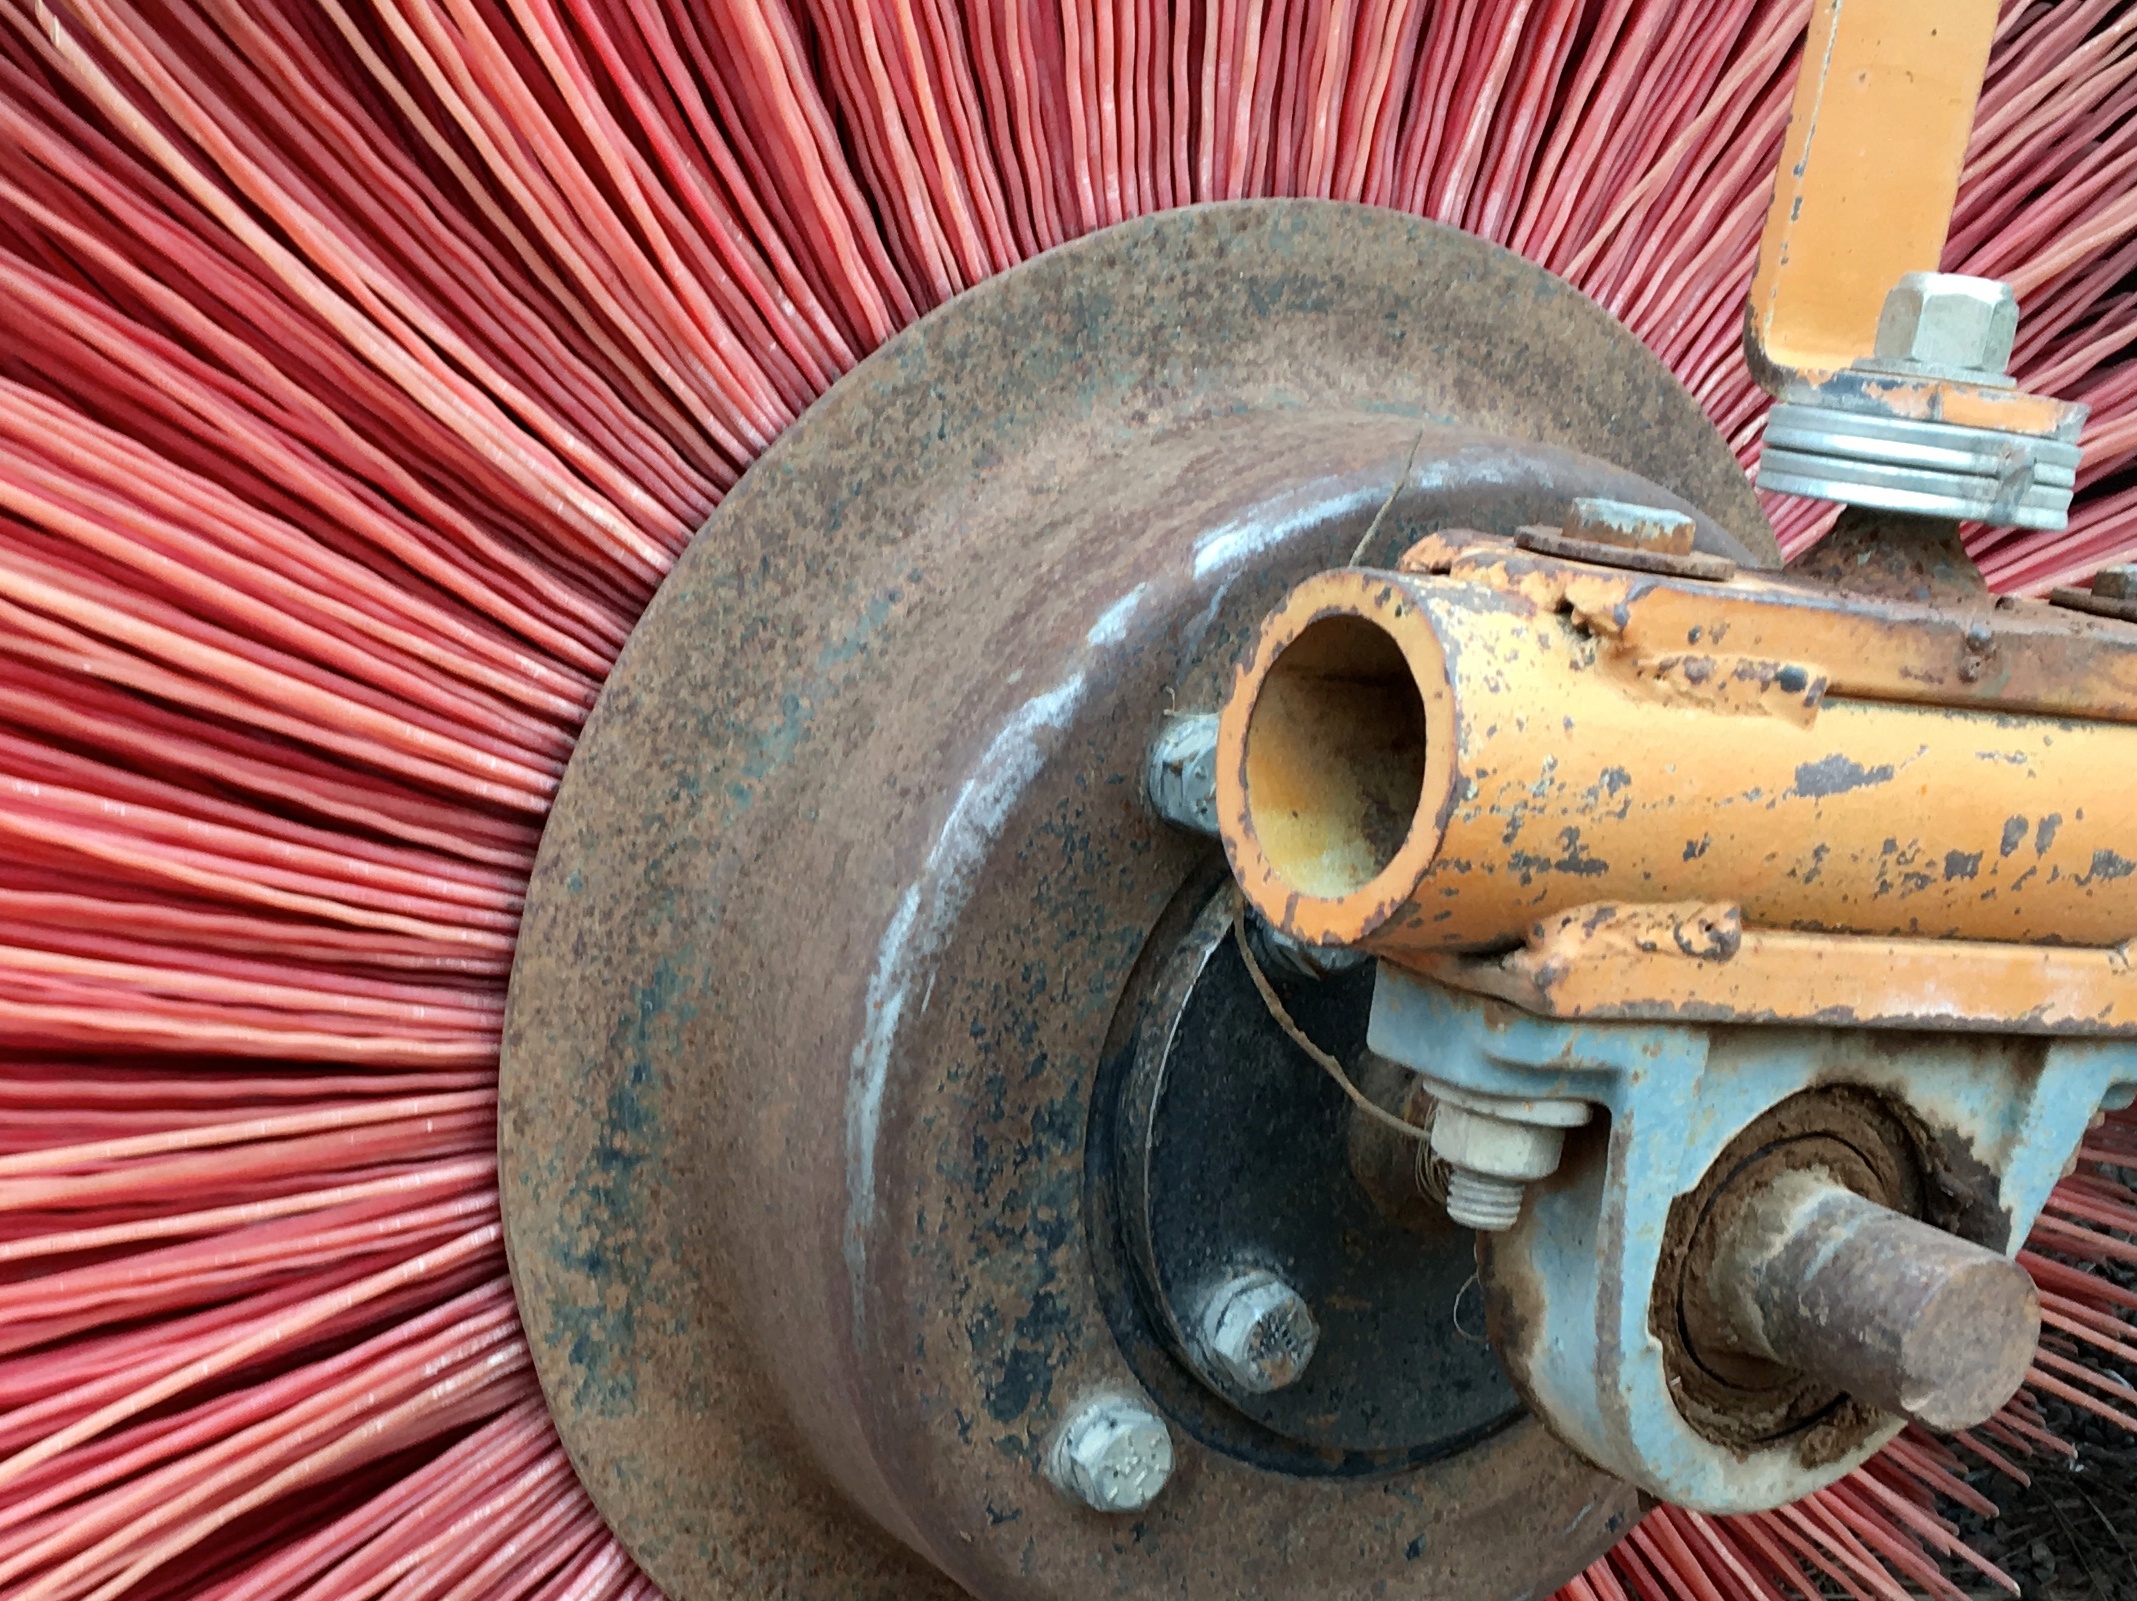
wheel, tire, auto part, man made object, automotive tire